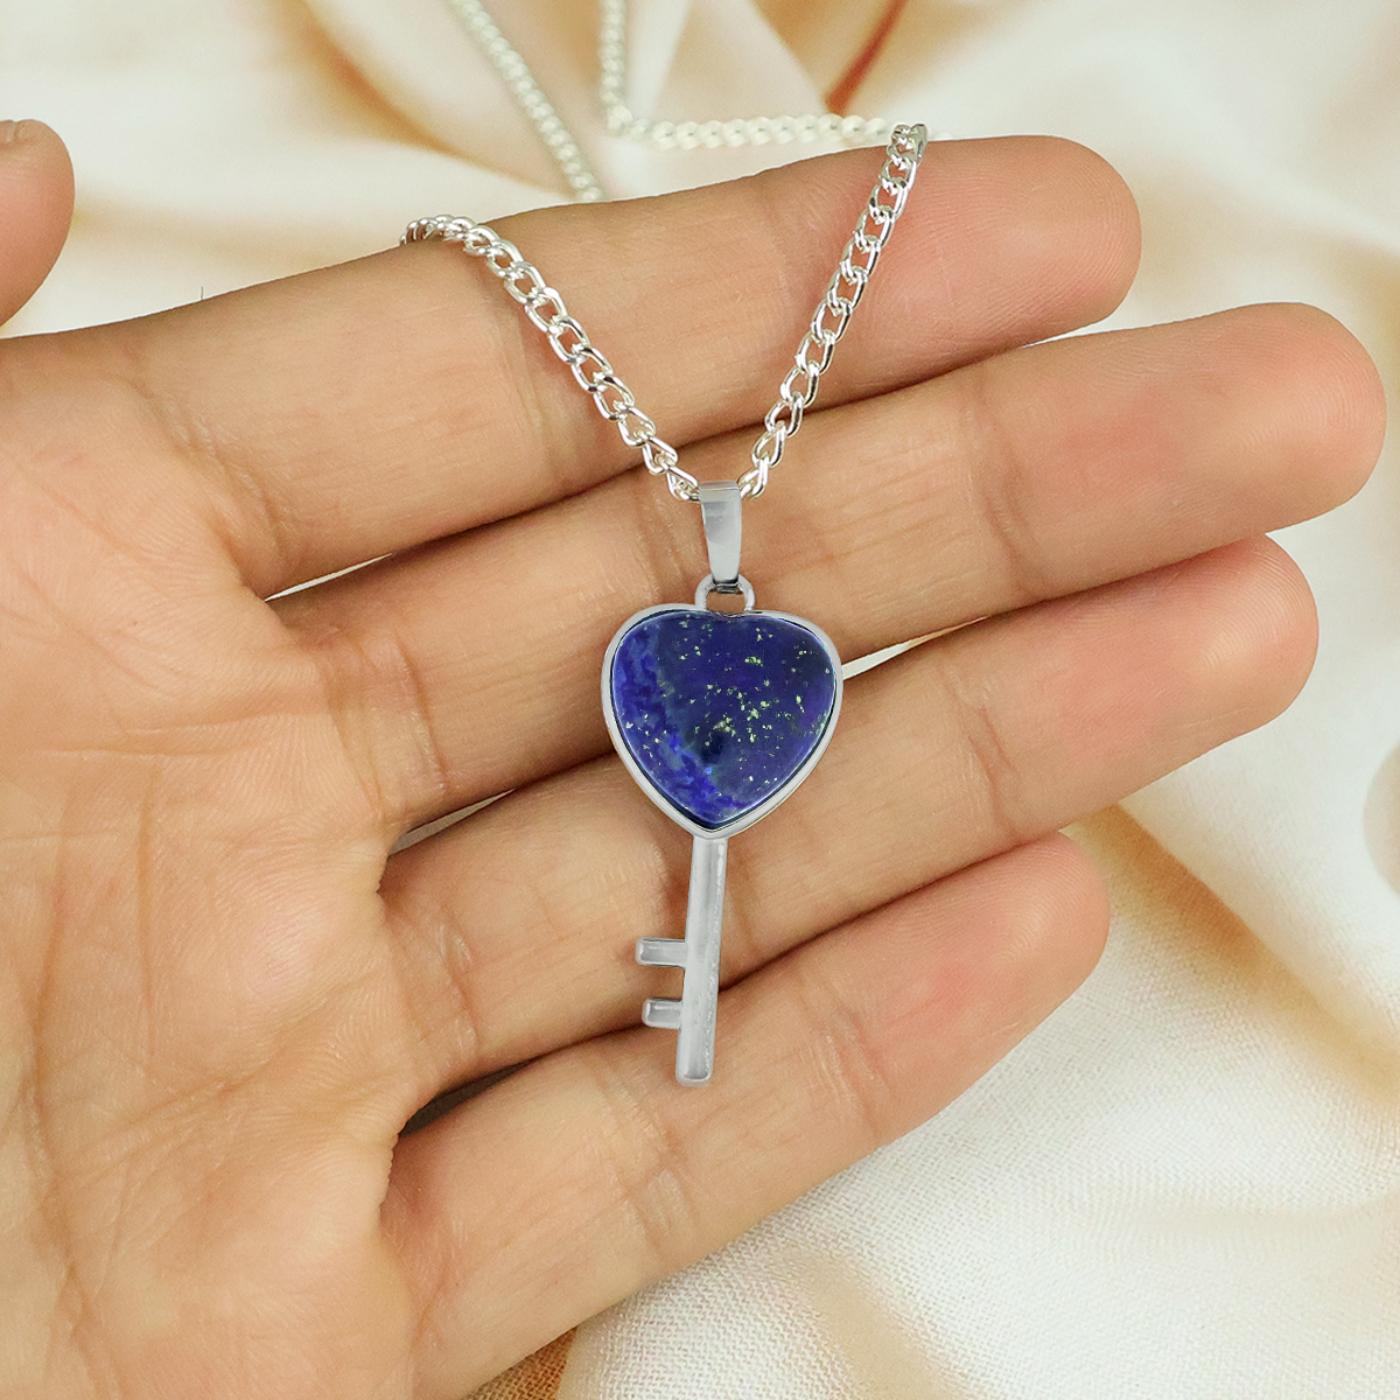
Reiki Crystal Products Lapis Lazuli Heart Key Pendant With Chain For Reiki Healing And Crystal Healing
Type: Necklaces & Pendants
Brand: Reiki Crystal Products
Price: Rs. 349
Natural Crystal Stone Pendant | Height : 40 mm | Length - 15 mm Approx. Pendant Charged By Reiki Grand Master & Vastu Expert
Features: Natural Crystal Stone Pendant | Height : 40 mm | Length - 15 mm Approx. Pendant Charged By Reiki Grand Master & Vastu Expert,Natural Healing Stone Pendant for Reiki Healing, Crystal Healing, Numerology, Tarot, Astrology & Feng Shui,100% Authentic, Original and Natural Healing Crystal / Stone - small holes, crack marks on the surface or inside the stones are often visible,Material : Natural Healing Stones See Images & Product Description For Healing Properties /Advantages,Stylish Party-Daily-Office-Casual Wear Reiki Healing Stone Pendant / Locket for Men, Women, Boys, Girls. Best for Gifting & Personal Use.
Included: Pack Of 1 X Lapis Lazuli Heart Key Pendant